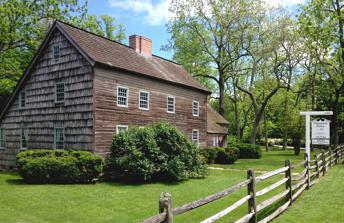
Building: Thompson House (Setauket, New York)
Country: United States of America
Year built: 1709
Historic house in New York, United States United States historic place Thompson House U.S. National Register of Historic Places The Samuel Thompson House as seen in May 2014 Show map of New York Show map of the United States Location N. Country Rd., Setauket, New York Coordinates 40°56′0.6″N 73°07′4″W / 40.933500°N 73.11778°W / 40.933500; -73.11778 Area 1.1 acres (0.45 ha) Built 1709 Architect Samuel Thompson Architectural style New England saltbox NRHP reference No. 87002283 Added to NRHP January 7, 1988 Thompson House is a historic house on N. Country Road in Setauket , Suffolk County, New York .  It was built in 1709 and is a saltbox form dwelling.  It is a rectangular, timber frame two story building with a one-story wing.  It features a steeply pitched, asymmetrical gable roof with a central brick chimney. It was added to the National Register of Historic Places in 1988. References